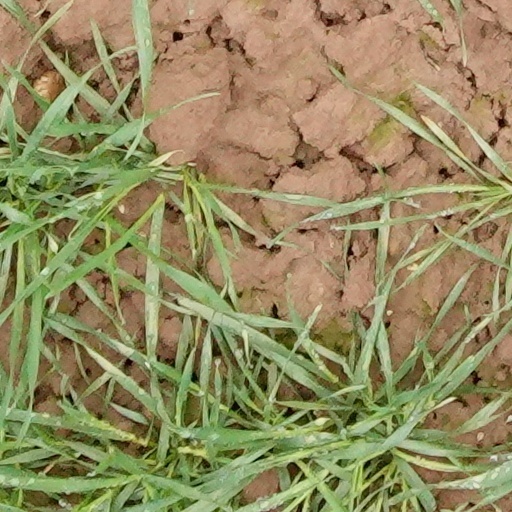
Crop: wheat